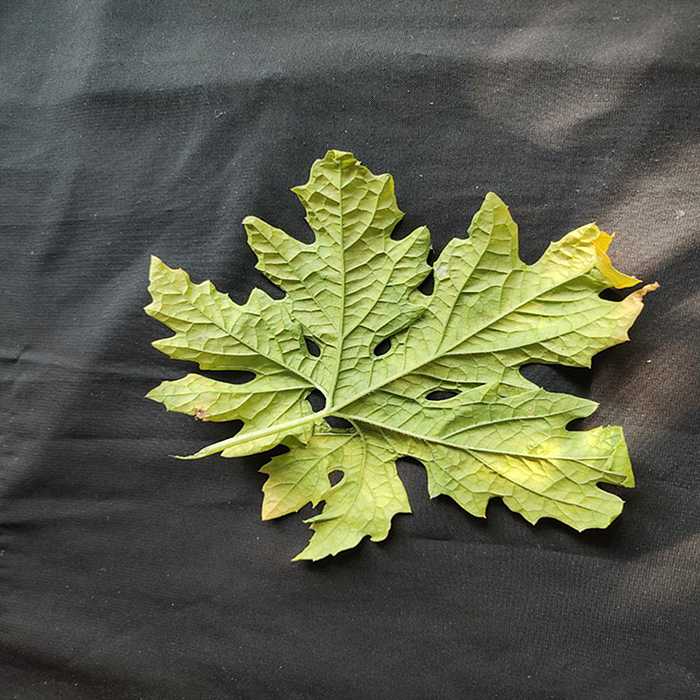
Plant: Bitter Gourd
Label: Mosaic virus